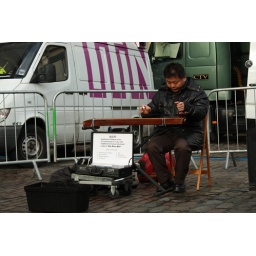
A Chinese man was playing near some TV vans